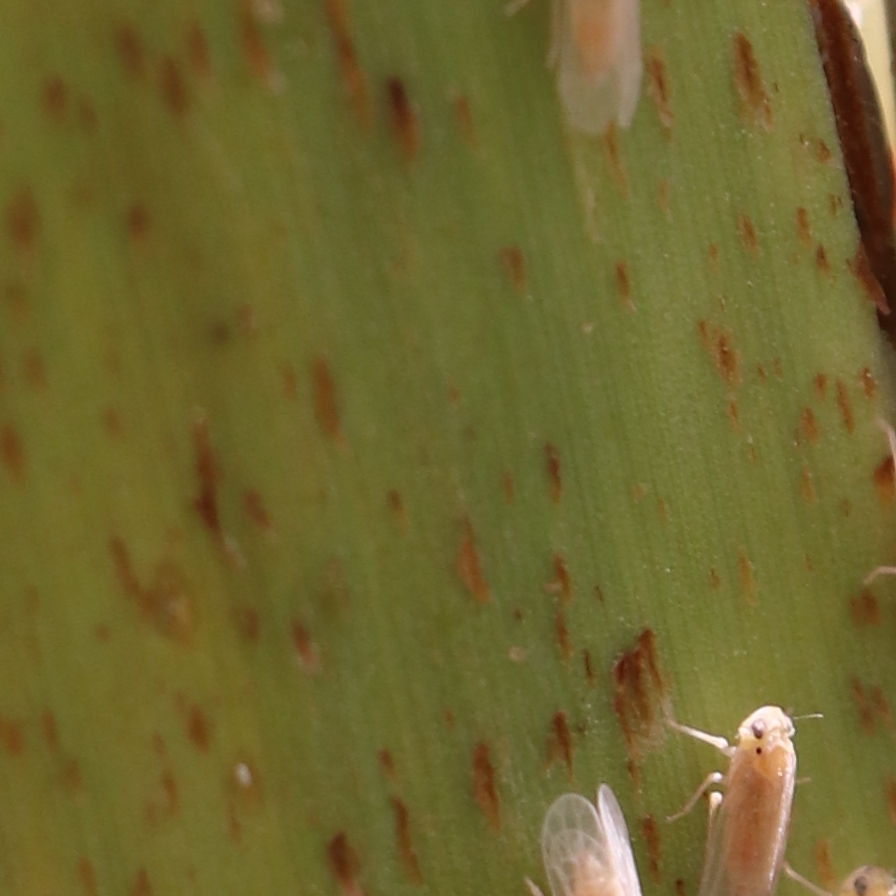
Label: Bug